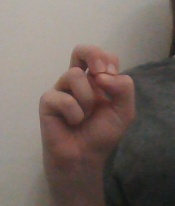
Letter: gaaf